Ella Cruz

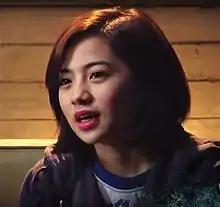
Ella Cruz in 2014 promotional short about the making of "Dilim"

Gabriela Annjane "Ella" Umali Cruz (born August 17, 1996) is a Filipino actress. She played the title character in the 2012 fantasy drama "Aryana".